Hernán Picó Ribera

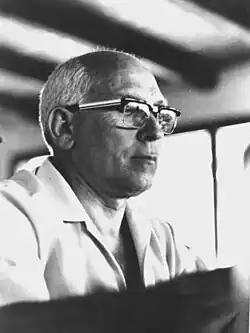
Hernán Picó i Ribera

Hernán Picó i Ribera (Barcelona, Catalonia, Spain 1911–1994) was a Spanish painter, poster designer, and visual artist.